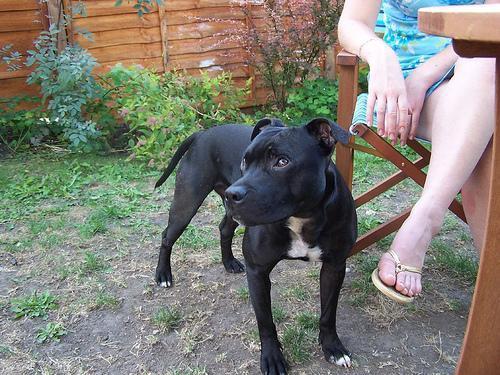
staffordshire bull terrier